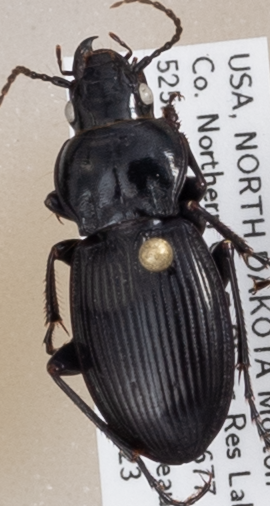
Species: Cyclotrachelus torvus
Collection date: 2020-06-23
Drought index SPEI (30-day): -2.09
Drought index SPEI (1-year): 0.54
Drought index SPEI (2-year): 1.28